Fender (boating)

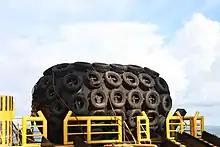
Another Yokohama fender

For bunkering operations between two vessels, floating fenders such as pneumatic or foam elastomer fenders are typically used.